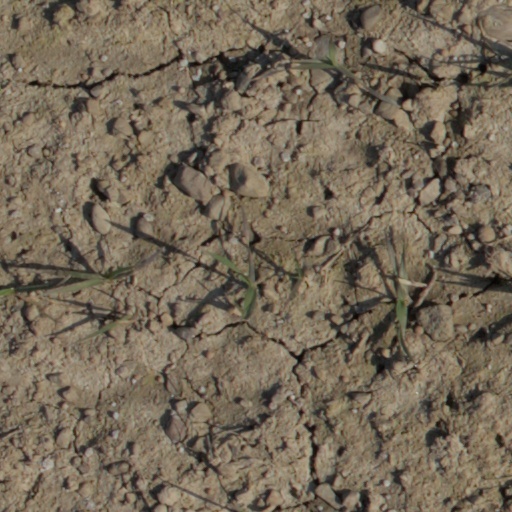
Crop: wheat